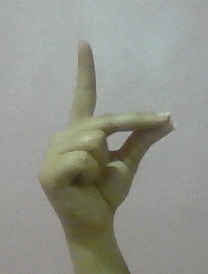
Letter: ta